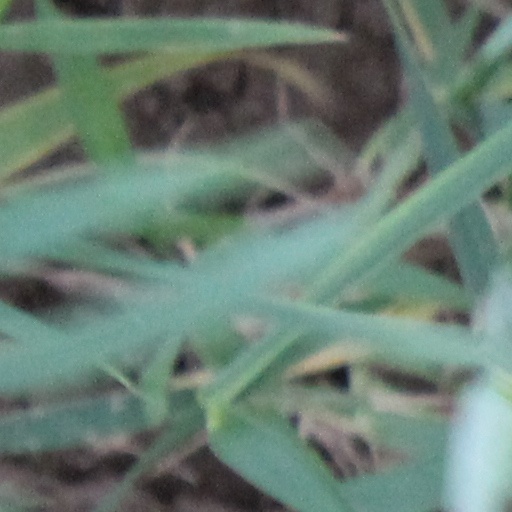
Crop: wheat